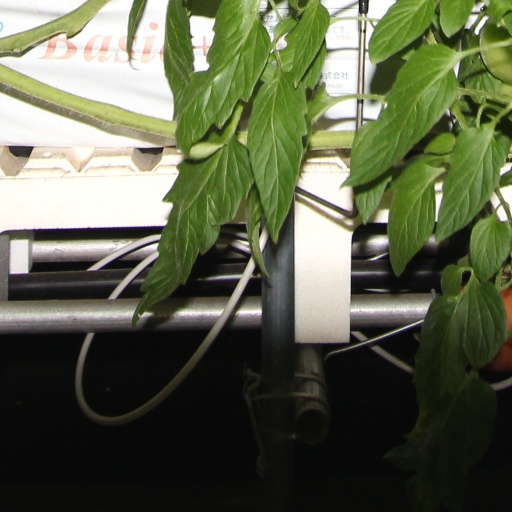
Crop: tomato